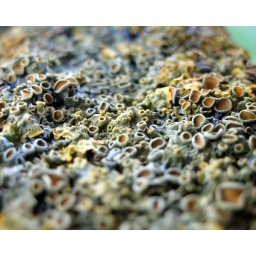
From the fence around my house